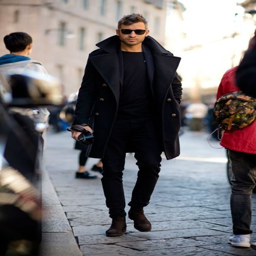
see the strongest street style from the best - dressed men attending the shows during women 's week autumn winter